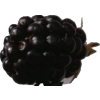
Label: blackberry